House of Kalajdžieski family

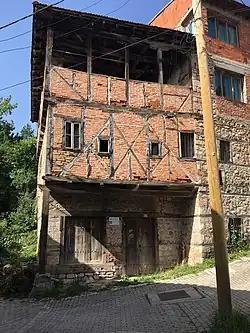
The frontal view of the house

The House of Kalajdžieski family, or House of Kalajdžievci is a house in the village of Vevčani, Vevčani Municipality, North Macedonia. The house belongs to the Kalajdžieski family and the building is registered as a Cultural Heritage of North Macedonia.